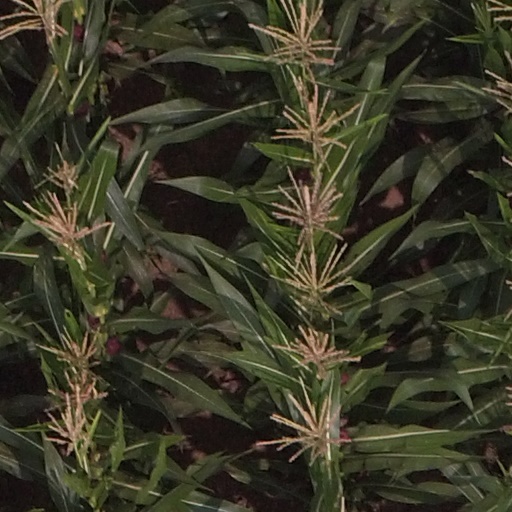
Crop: maize; corn